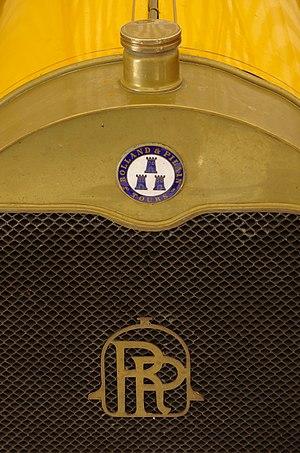
Emblèmes du constructeur Rolland-Pilain sur un modèle 1908 (deux places, type E), Angoulême, France.
Rolland-Pilain est un constructeur automobile français fondé en 1906, à Tours, par François Rolland, riche amateur, et Émile Pilain, mécanicien, originaire de Lyon.